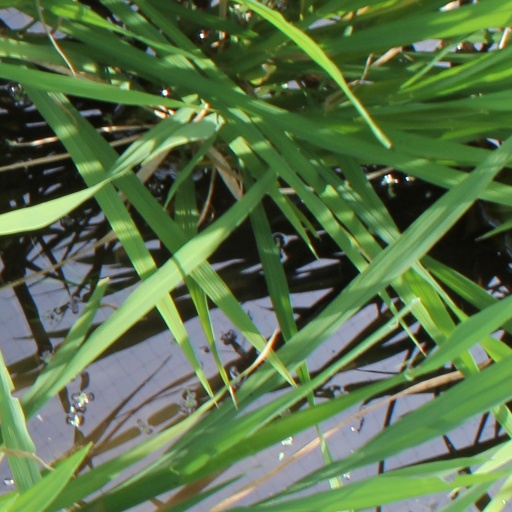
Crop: rice